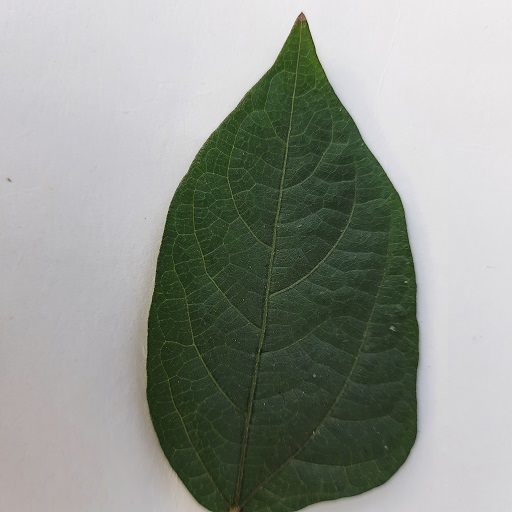
Label: Healthy